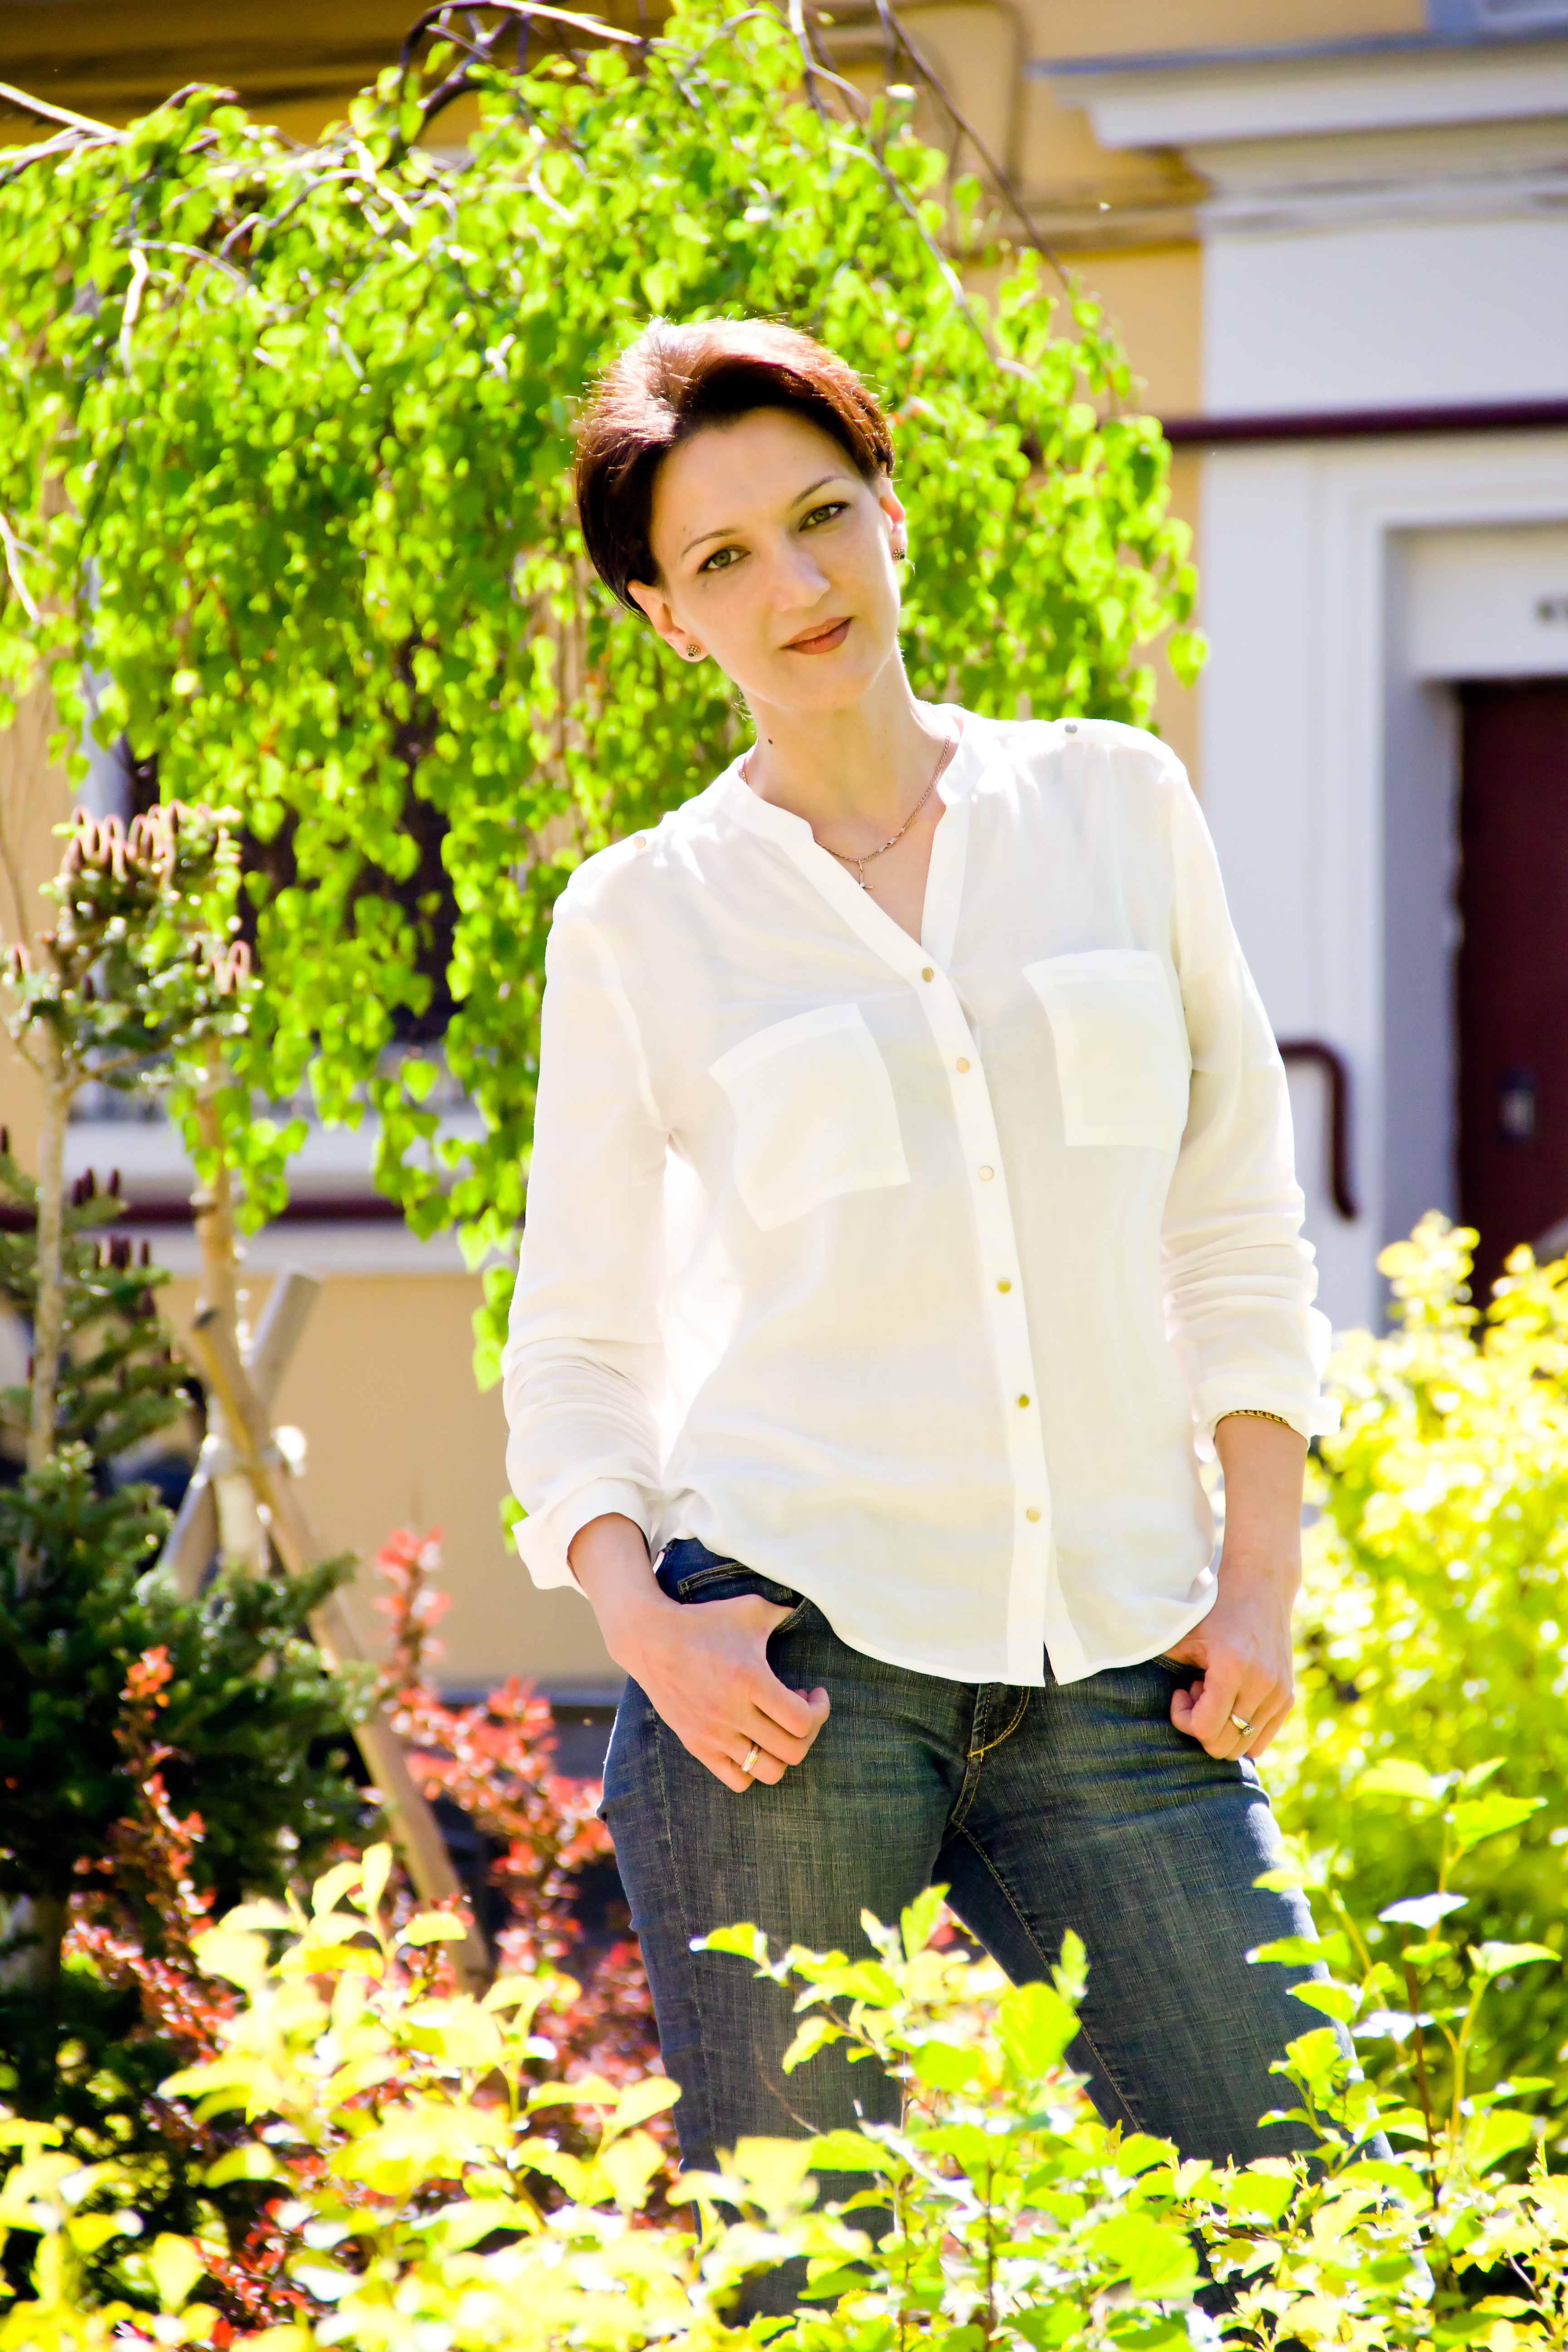
girl, woman, flower, portrait, spring, autumn, yellow, bride, groom, season, stroll, ceremony, dress, floristry, in the garden